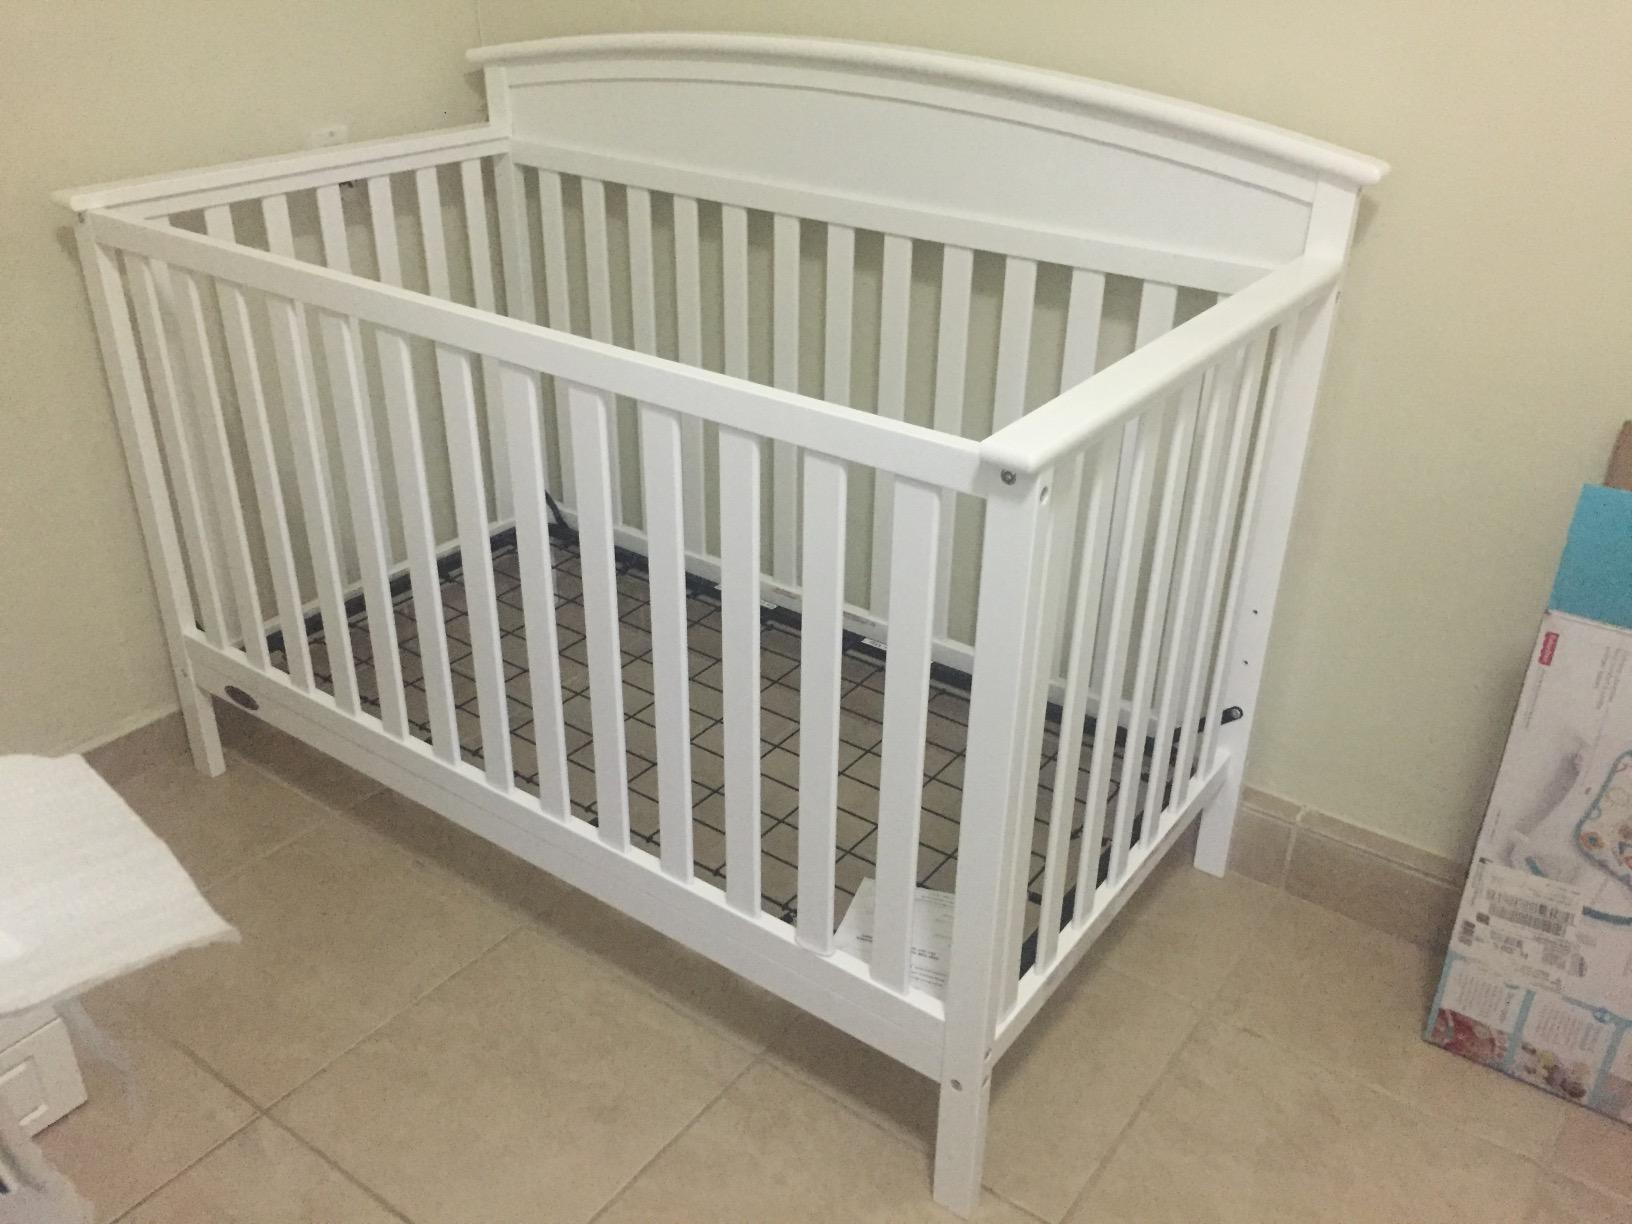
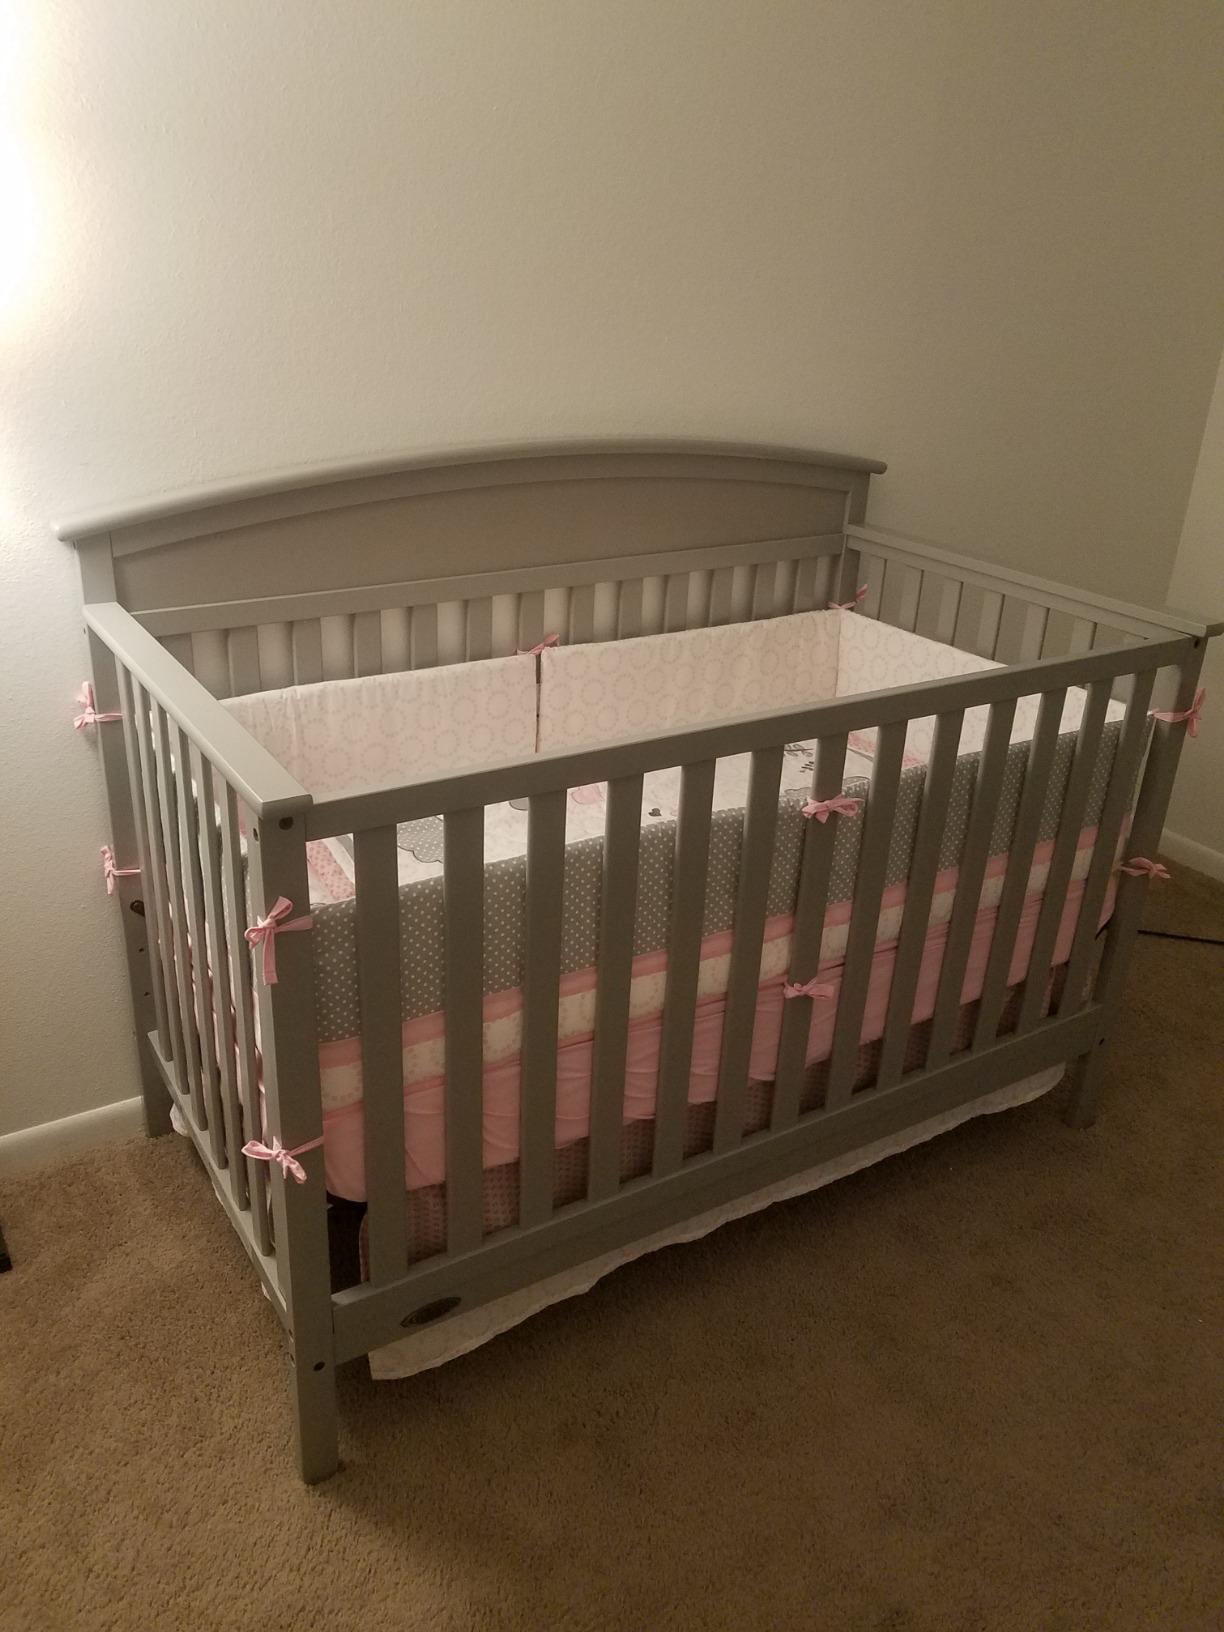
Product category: products_crib
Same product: no